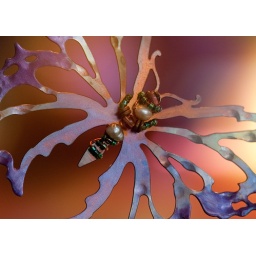
Butterfly in front of a colorful piece at a stained glass shop in Noe Valley.